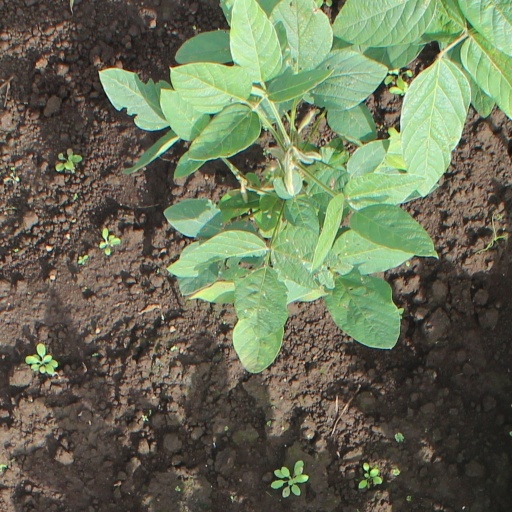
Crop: soybean